Mary Fox-Strangways, Countess of Ilchester

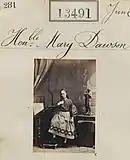
1863 portrait by Camille Silvy

Mary Fox-Strangways, Countess of Ilchester (born Hon. Mary Eleanor Anne Dawson; 6 January 1852 – 1935) was an Anglo-Irish noblewoman, an anti-suffragist and a leading figure in London society. She was the wife of Henry Fox-Strangways, 5th Earl of Ilchester.